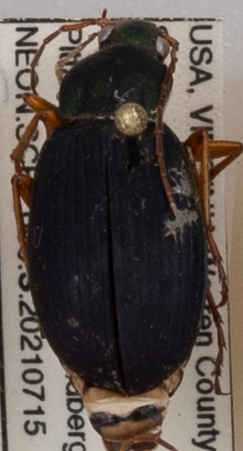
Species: Chlaenius aestivus
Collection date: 2021-07-15
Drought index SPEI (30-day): -0.516
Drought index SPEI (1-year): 0.35
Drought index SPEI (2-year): -0.17